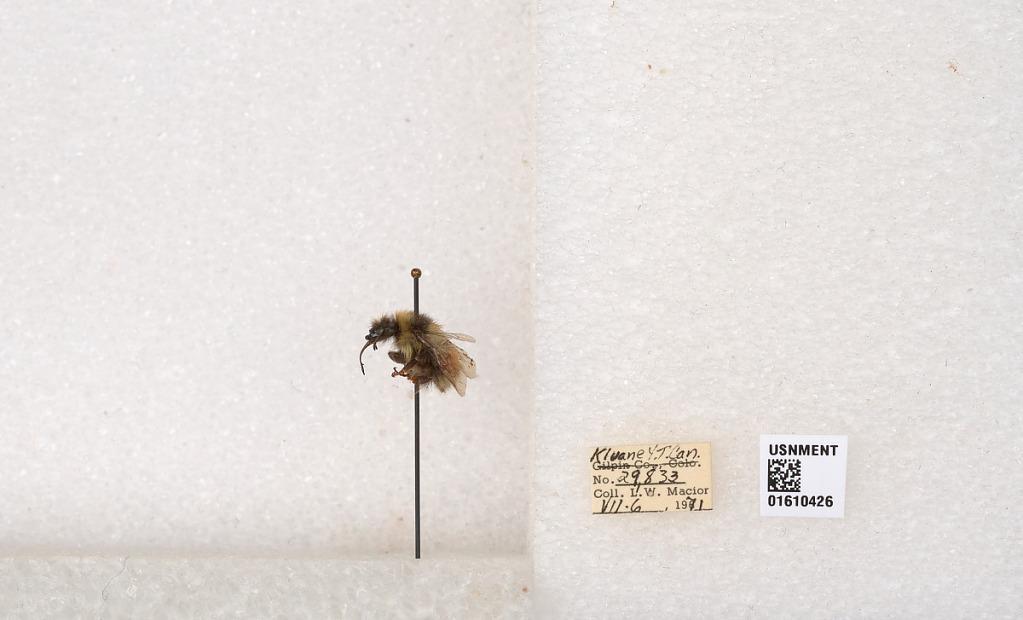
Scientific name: Bombus (Pyrobombus) sylvicola Kirby
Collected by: L. Macior
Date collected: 1971-7-6
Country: Canada
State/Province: Yukon Territory
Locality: Kluane National Park and Reserve
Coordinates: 60.7493, -139.504